Embroidery of India

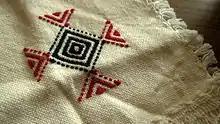
Embroidery work Kotha Primitive Tribal Community, (PTGs) in Nilgiri, Tamil Nadu. Also known as Cross Stitches Embroidery

Colourful embroidered cloth-hangings made in Nathdwara, Rajasthan. The central themes focus on Lord Krishna.